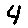
Label: 4